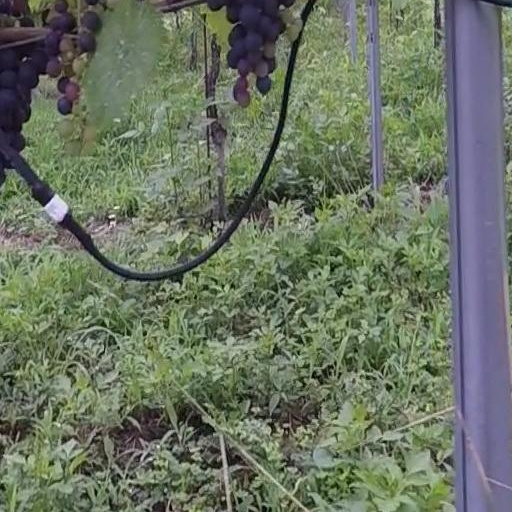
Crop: grape